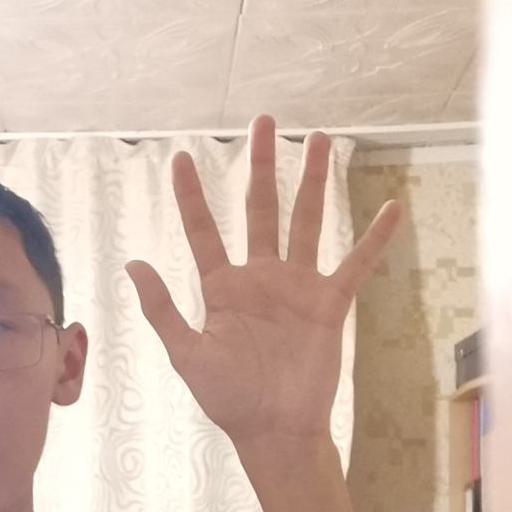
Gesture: palm